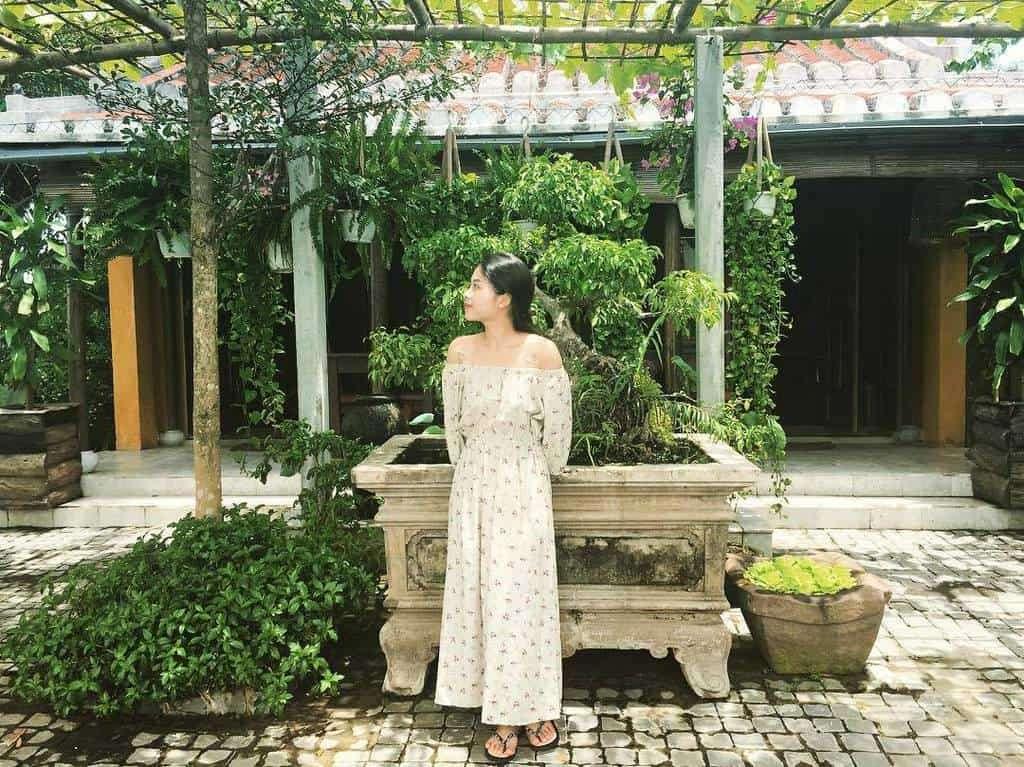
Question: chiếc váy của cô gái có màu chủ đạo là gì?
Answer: chiếc váy có màu chủ đạo là trắng